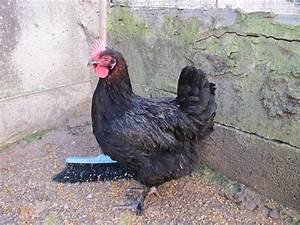
Label: chicken